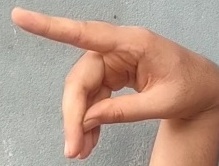
ASL sign: P